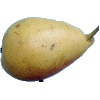
Label: Pear 2